George Stroumboulopoulos

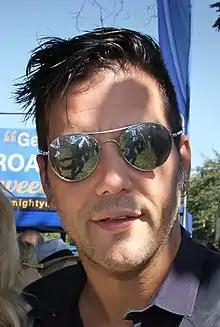
George Stroumboulopoulos at the 2014 CFC Annual BBQ

George Mark Paul Stroumboulopoulos (Greek: Γεώργιος Μάρκος Παύλος Στρουμπουλόπουλος; born August 16, 1972) is a Canadian media personality, television host and podcaster. He is one of Canada's most popular broadcasters and best known as formerly being a VJ for the Canadian music television channel MuchMusic. He was also the host and co-executive producer of the CBC Television talk show "George Stroumboulopoulos Tonight" (formerly "The Hour") from 2005 to 2014. From 2014 to 2016, Stroumboulopoulos worked for Rogers Media, anchoring "Hockey Night in Canada" and the "NHL on Rogers". From 2009 to 2023, he was a radio host on CBC Music. Most recently, he joined Apple Music Radio as host of a Monday to Thursday live show.